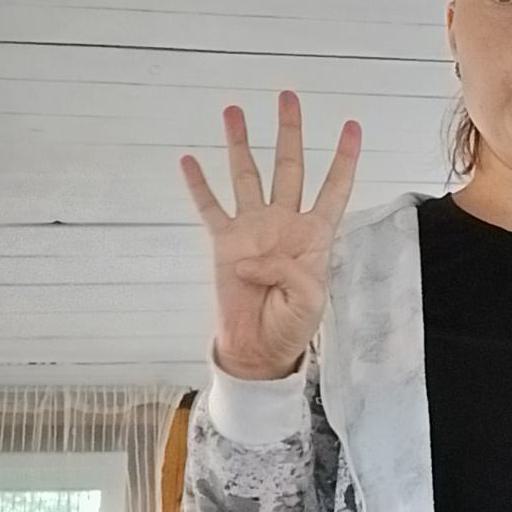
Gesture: four